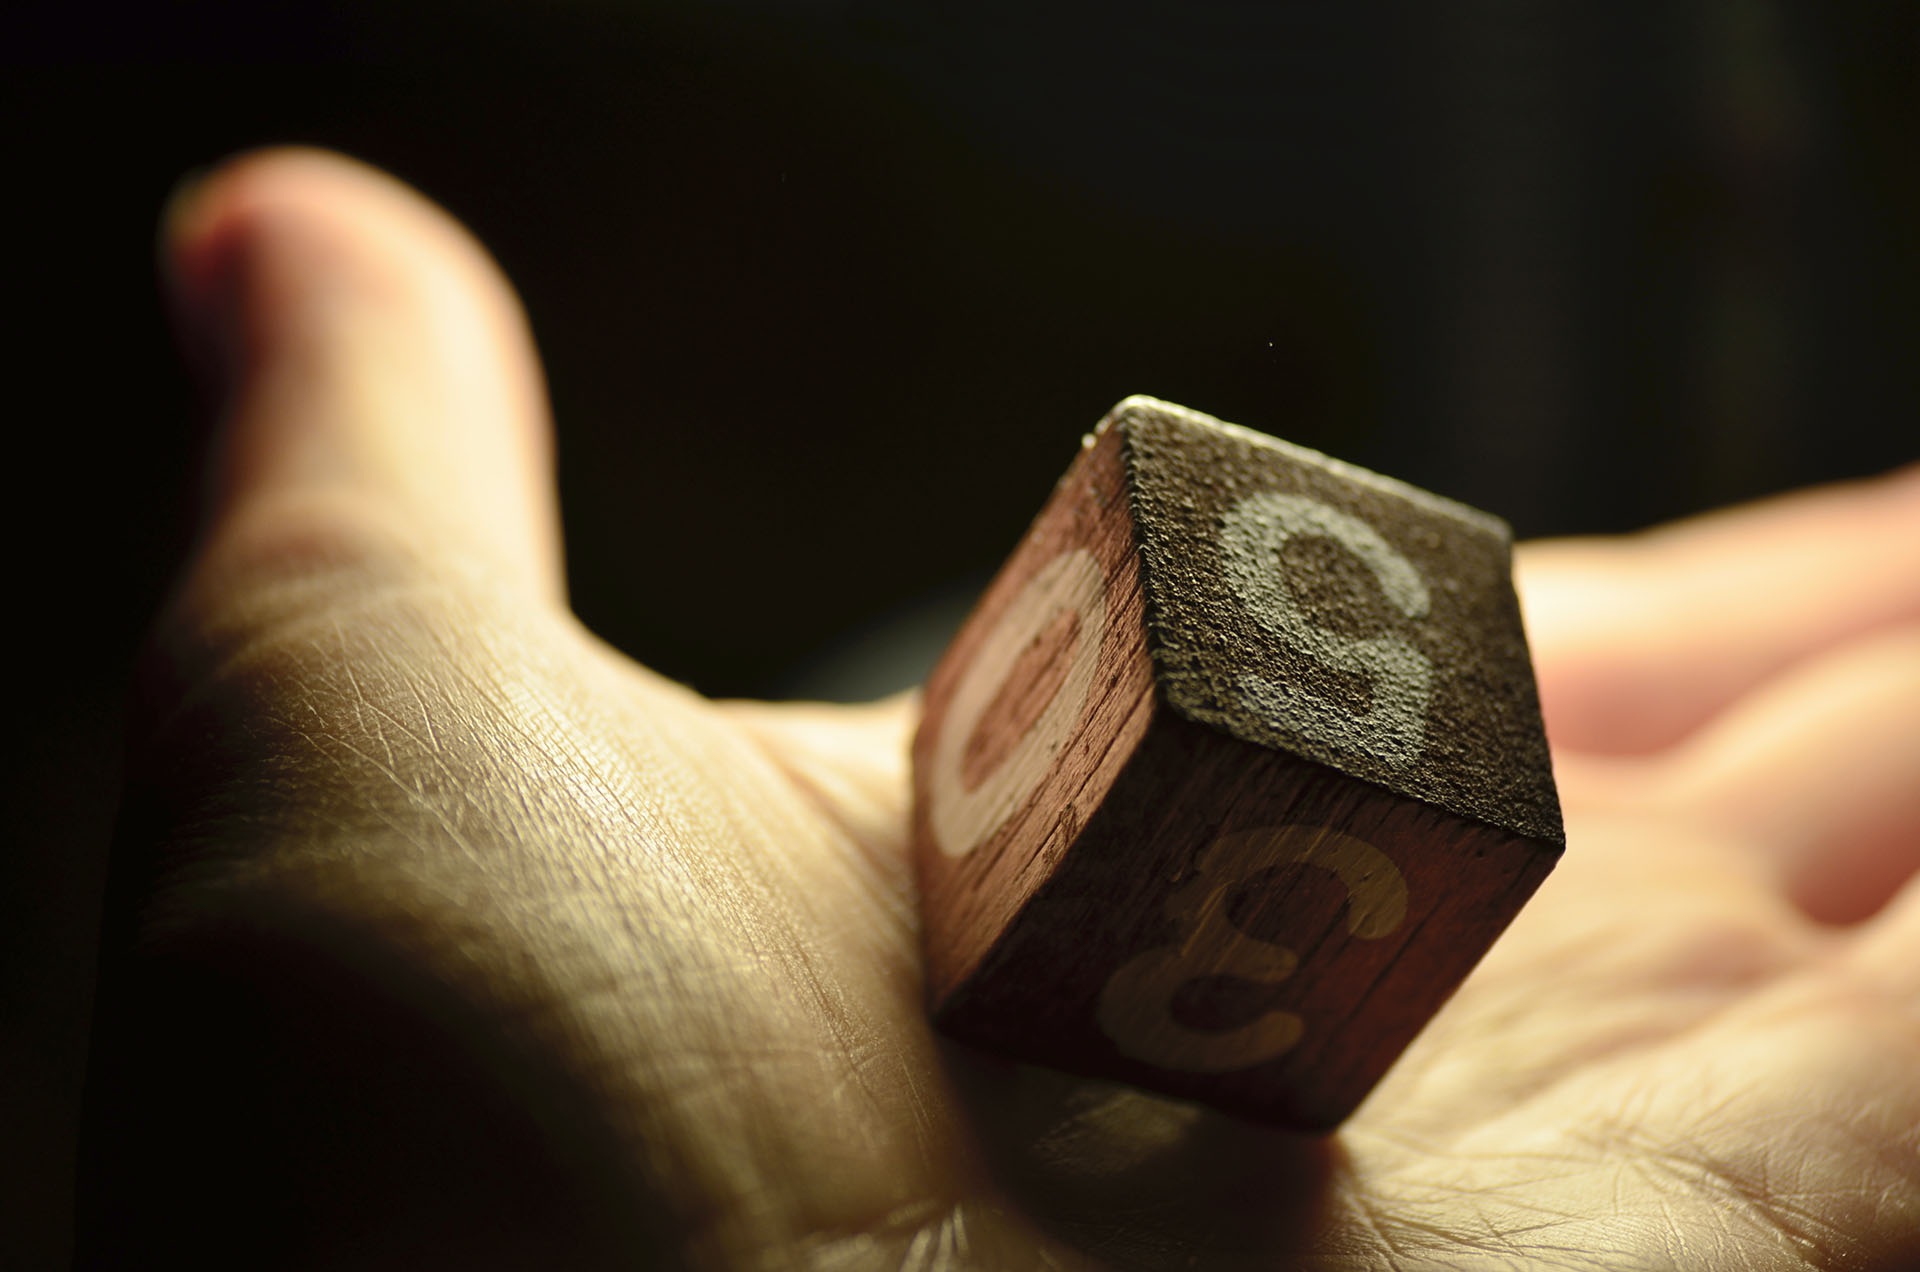
hand, man, wood, woman, photography, ring, leg, finger, palm, black, arm, close up, human body, jewellery, eye, cube, figures, macro photography, sense